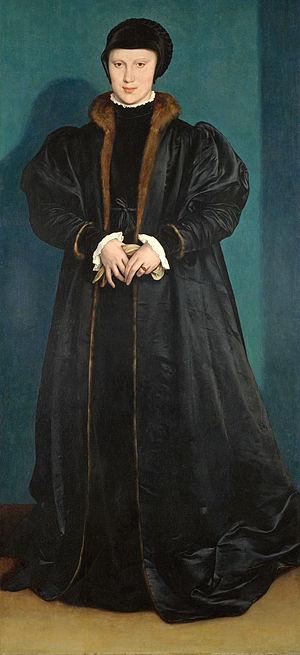
La seigneurie de Milan se constitue au XIIIème siècle au profit de la Famille Visconti, qui la conserve et l'agrandit pendant tout le cours du XIVème siècle au point de se faire concéder le titre ducal par l'Empereur en 1395. Elle le conserve jusqu'au milieu du XVème siècle, où s'ouvre une crise de succession qui dominera pour un siècle les affaires du duché et formera le motif central des Guerres d'Italie. Le Milanais échoit alors à la maison de Habsbourg.
Christine de Danemark, Norvège et Suède, née en novembre 1521 à Nyborg, morte à Tortone le 10 décembre 1590, était la fille de Christian II, roi de Danemark et d'Isabelle d'Autriche, sœur de l'empereur Charles Quint.
Le duché de Lorraine est né du partage de la Lotharingie en 959 par le duc Brunon de Cologne. Celui-ci confia la partie méridionale du duché au vice-duc Frédéric de Bar qui prit le titre de duc de Haute-Lotharingie en 977. Au fil du temps, cette entité politique deviendra le duché de Lorraine, mentionné comme tel dès 1067, qui perdurera jusqu'en 1766, date de l'annexion par la France.